Brian L. Mizer

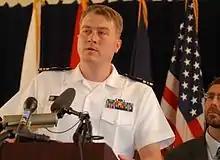
Captain Brian L. Mizer, USN

Brian L. Mizer is a United States Navy JAG officer. He is from the State of Nebraska. He attended Creighton University in Omaha, Nebraska, for his undergraduate degree and Case Western Reserve University for his Juris Doctor.